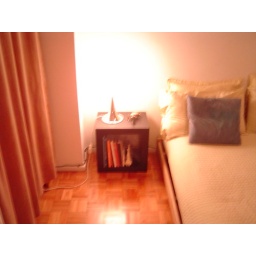
bed in red